Mount Terror (Antarctica)

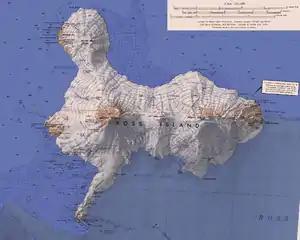
Ross Island. Mount Terror is to the east

Three aligned nunataks to the north of Mount Terror in northeast Ross Island. The nunataks trend east-west for and rise to about .